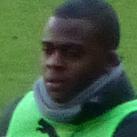
Age: 21